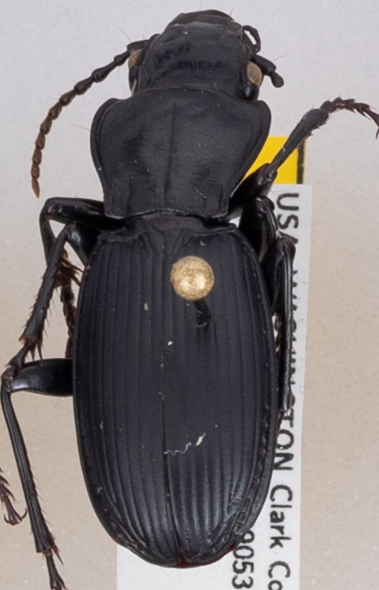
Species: Pterostichus lama
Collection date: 2021-06-22
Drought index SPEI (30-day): -0.468
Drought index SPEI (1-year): -1.01
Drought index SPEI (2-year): -0.17